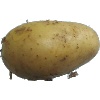
Label: white_potato